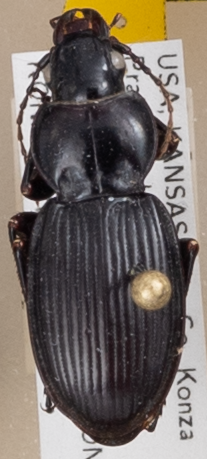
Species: Cyclotrachelus sodalis colossus
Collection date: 2022-06-22
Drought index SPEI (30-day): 0.794
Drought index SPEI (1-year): -0.078
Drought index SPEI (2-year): -0.086